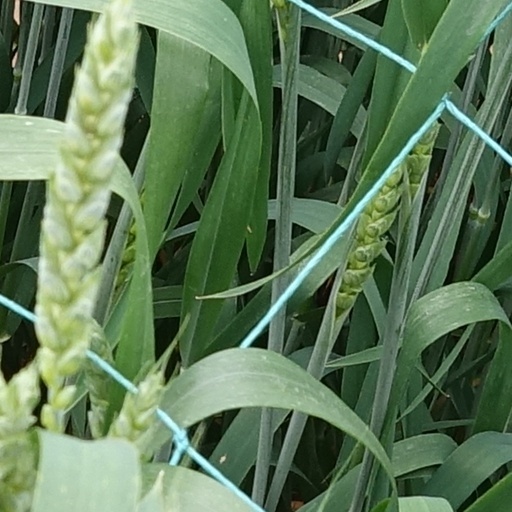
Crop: wheat